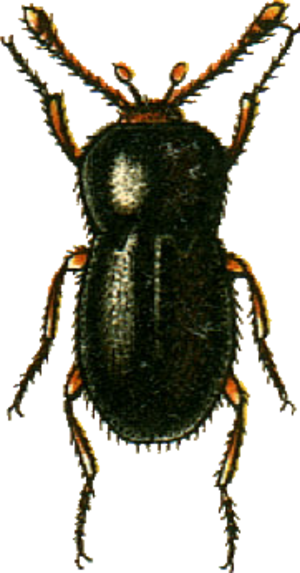
This file has been extracted from another file: Jacobs16.jpg